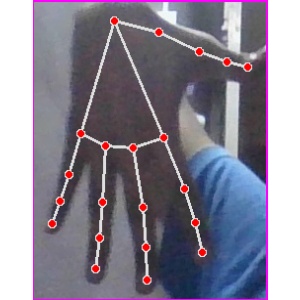
अक्षर: ढ